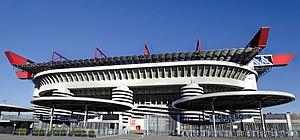
Le stade Giuseppe-Meazza, plus communément appelé le stade San Siro, est un stade de football situé dans la ville italienne de Milan. L’enceinte est le lieu de résidence des deux clubs de la ville : le Milan AC et l'Inter. Bien que le stade ait été officiellement renommé en l'honneur de Giuseppe Meazza, il est toujours désigné par son ancienne appellation : Stadio San Siro. Grâce à des tribunes proches du terrain, une forte inclinaison des gradins et un large toit, l’enceinte bénéficie d’une atmosphère qui en fait l’un des stades les plus mythiques du monde du football.
Capitale européenne du sport est un titre attribué chaque année à une ville d'Europe par l'European Capitals of Sport Association.